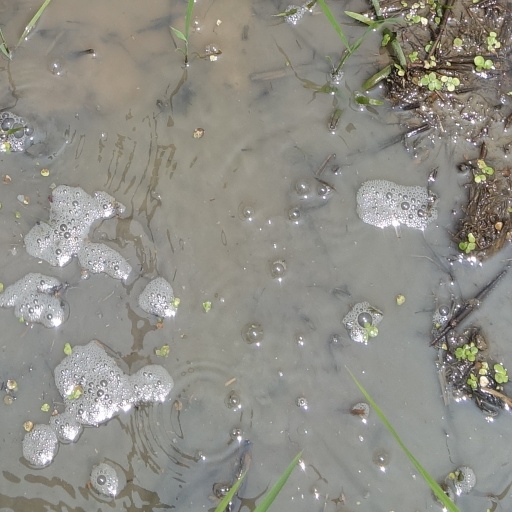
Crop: rice